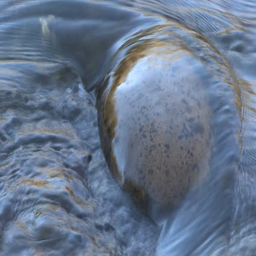
water flows over a rock in the river